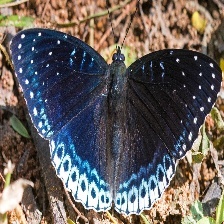
Species: POPINJAY